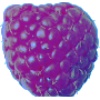
Label: Raspberry 1